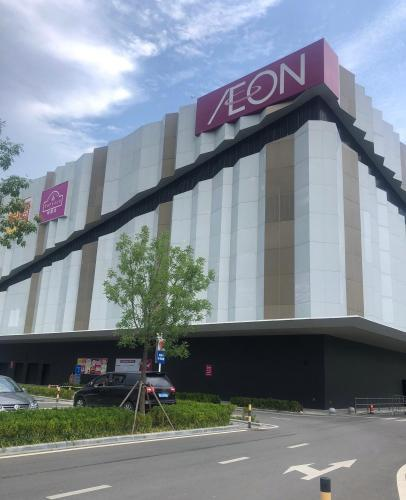
地标名称：永旺梦乐城(烟台金沙滩店)
所在城市：烟台市·福山区